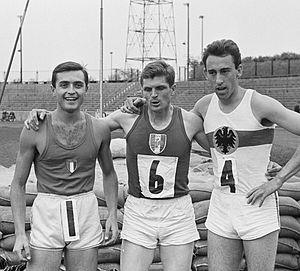
Peter Gamper est un athlète allemand, spécialiste des épreuves de sprint.